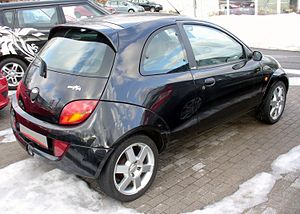
Ford Ka / Første generation / SportKa og StreetKa
Ford SportKa
Ford Ka er en mikrobil, der primært bliver markedsført i Europa. Ka-modellen blev introduceret i 1996, og anden generation kom på markedet i 2008.